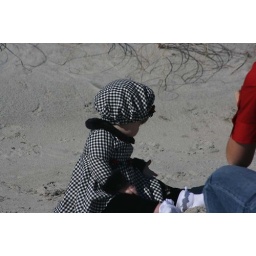
little girl in the sand